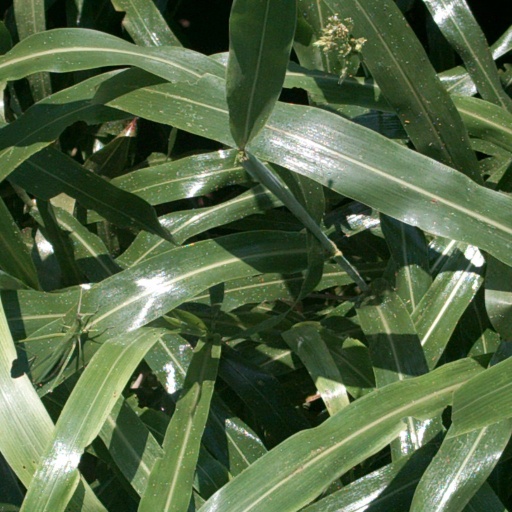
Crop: sorghum